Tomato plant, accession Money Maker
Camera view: bottom (45 deg); turntable rotation: 330 degrees
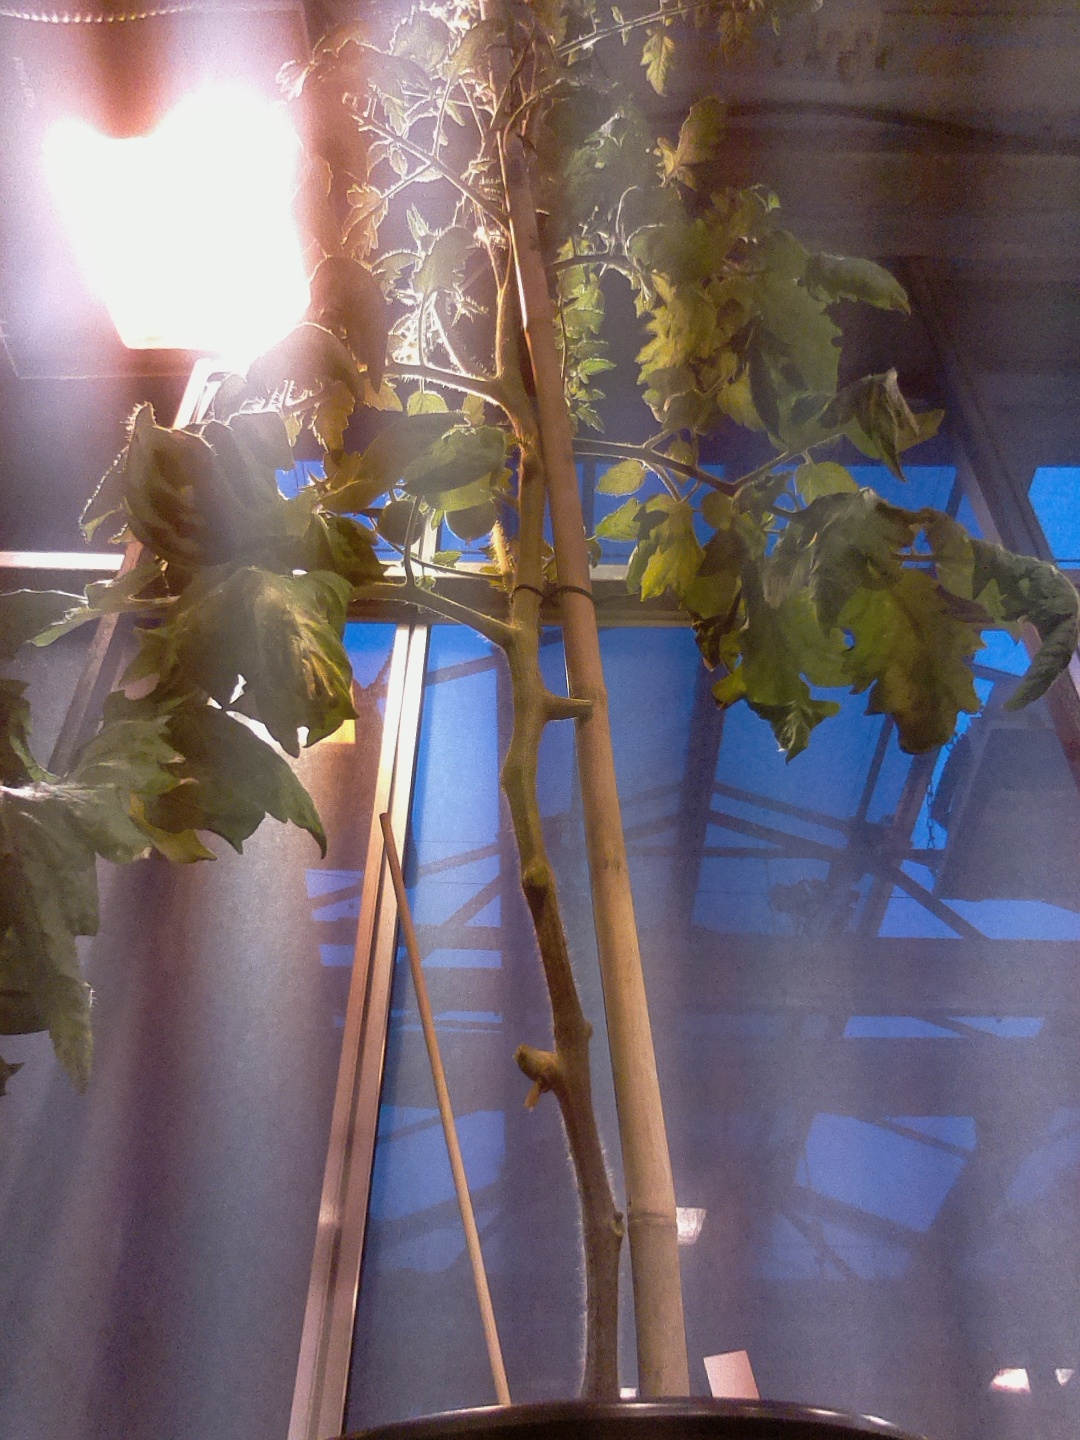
BBCH growth stage 73: 30%-40% of final fruit size